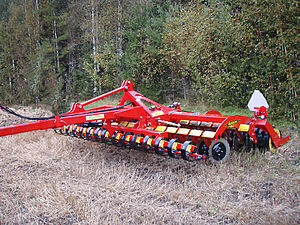
Harve
Moderne tallerkenharve.
En harve er et jordbearbejdningsredskab, der bruges til at bearbejde jorden på forskellig vis. Harver kan have forskellig udformning og har navn efter deres funktion og opbygning. Eksempelvis fjederharve, tallerkenharve, rotorharve og fingerharve.